Pravarasena II

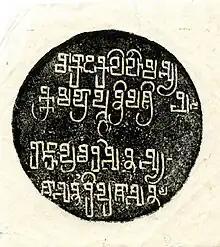
The royal seal of Pravarasena II attached to the Tirodi plates, dated to his 23rd regnal year. The legend on the seal reads: ""(This is)" the enemy-chastising command of Pravarasēna, the ornament of the Vākāṭakas, who has attained royal fortune by inheritance."

Pravarasena II was a ruler of the Nandivardhana-Pravarapura branch of the Vakataka dynasty. He was the son of Rudrasena II and Prabhavatigupta, the daughter of the Gupta emperor Chandragupta II. He succeeded his brother Damodarasena as Maharaja. Pravarasena's reign seems to have been mostly peaceful and prosperous, and is noted for an efflorescence of religious patronage.